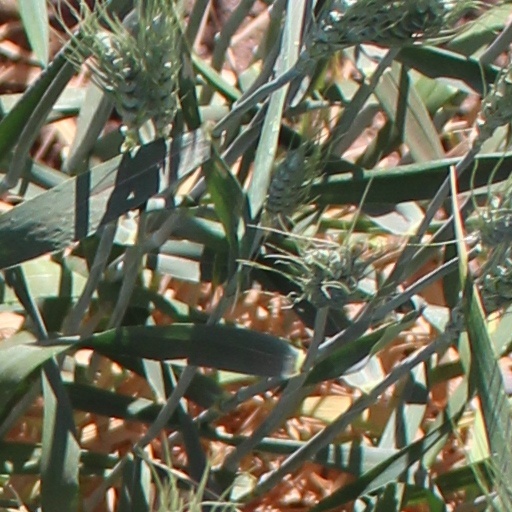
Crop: wheat